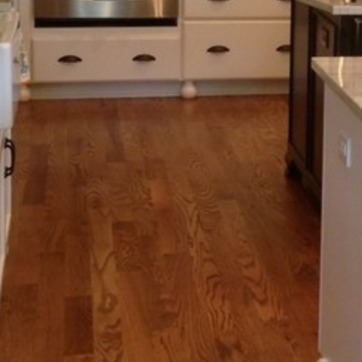
Material: wood